Daughter of Shanghai

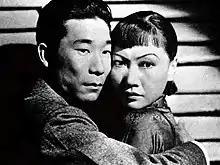
Publicity photo of Philip Ahn and Anna May Wong

"Daughter of Shanghai" is unique among 1930s Hollywood features for its portrayal of an Asian-focused theme with two prominent Asian-American performers as leads. This was truly unusual in a time when white actors typically played Asian characters in the cinema. At best, Hollywood assigned some Asian roles to Asian performers and some to white stars in the same film, with results that seem discordant today even if widely accepted at the time. "Daughter of Shanghai" was prepared as a vehicle for Anna May Wong, the first Asian-American woman to become a star of the Hollywood cinema. Appearing in some 60 movies during her life, she was a top billed player for over twenty years, working not only in Hollywood, but also in England and Germany. In addition, she was a star of the stage and a frequent guest performer on radio, and would headline the first American television series concentrating on an Asian character, "The Gallery of Madame Liu-Tsong" (DuMont, 1951).